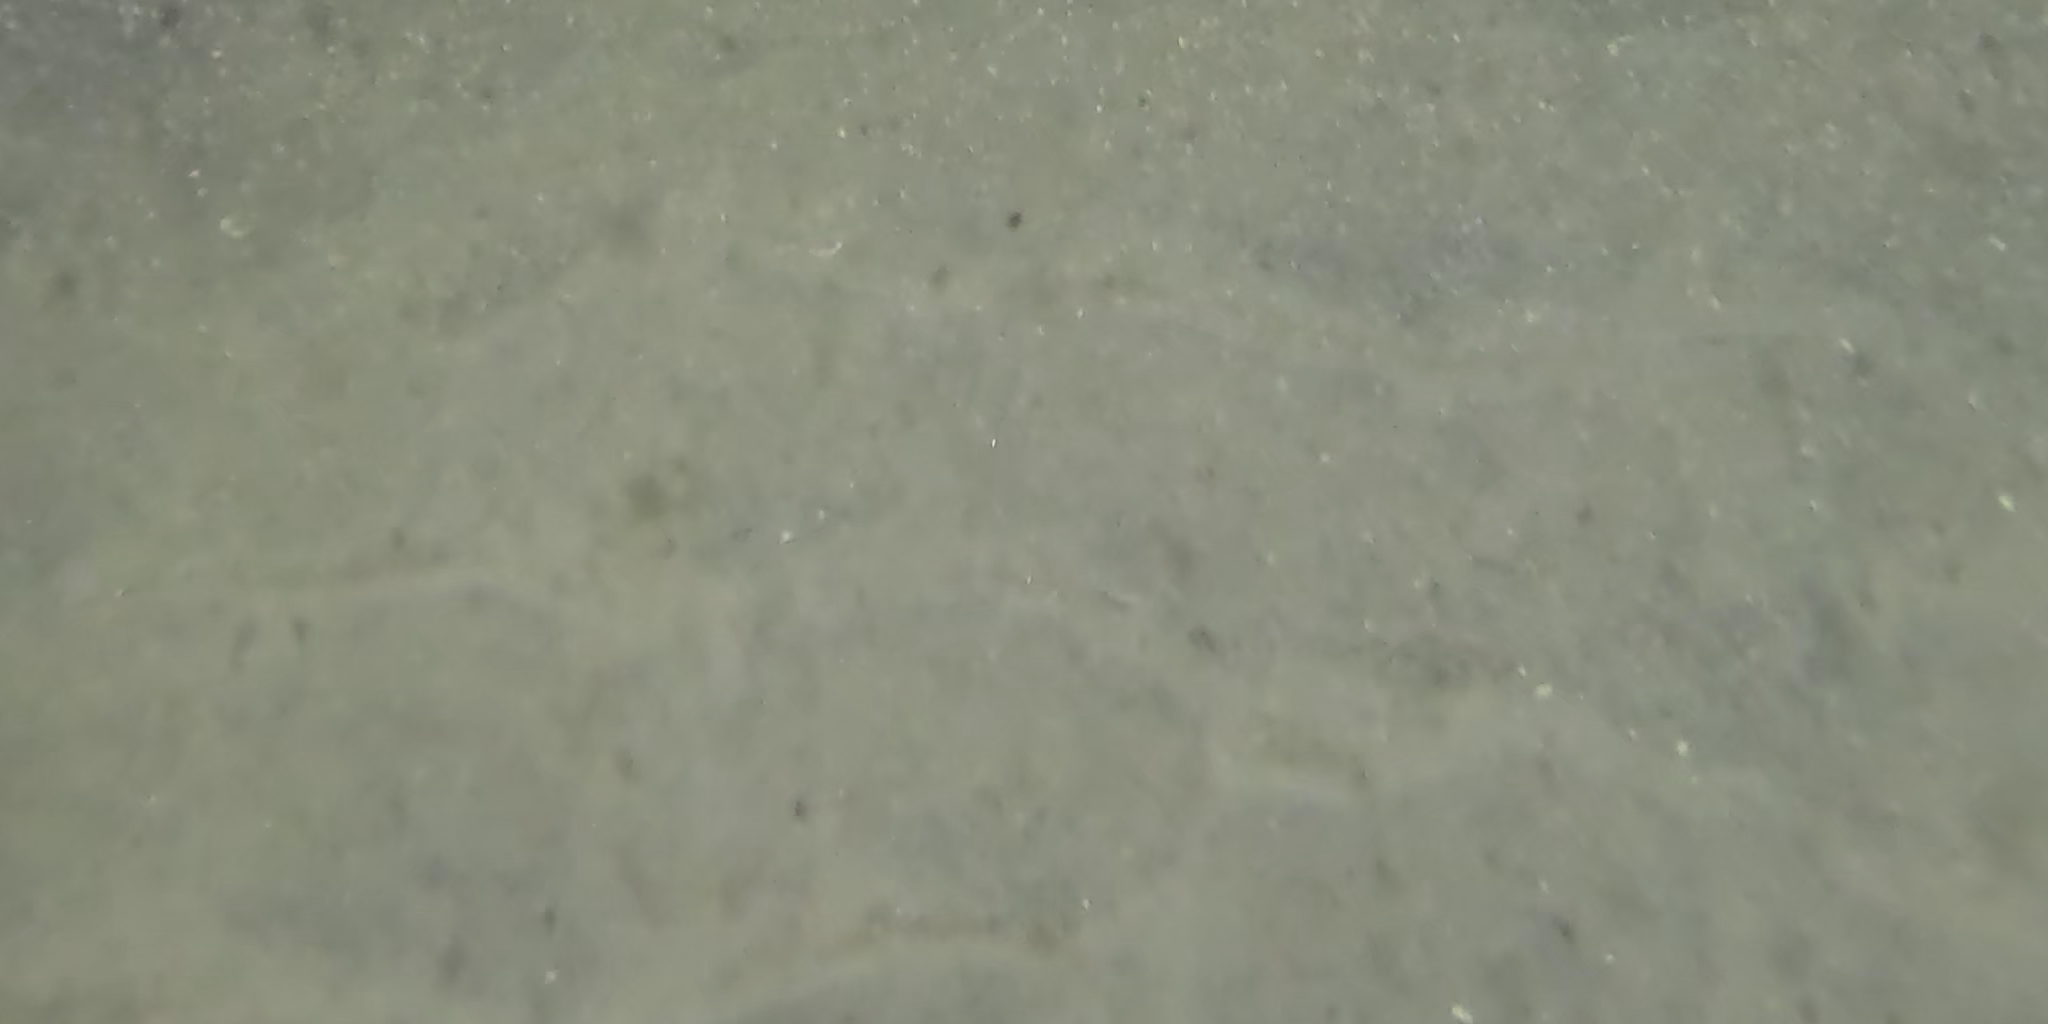
Seabed habitat: sand